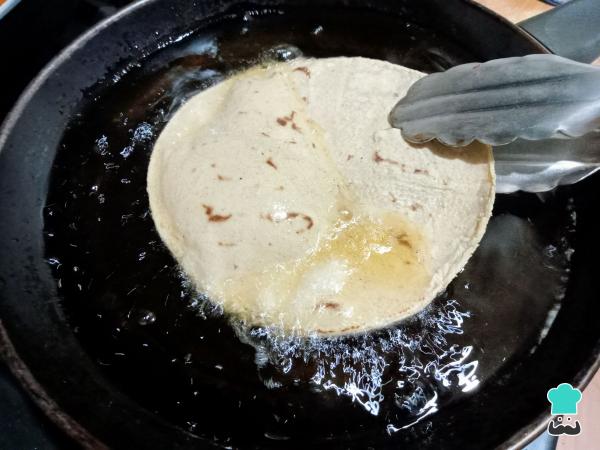
Para montar las enchiladas de chorizo morelianas, calienta el aceite vegetal y pasa las tortillas rápidamente para que se suavicen. De esta manera, será mas fácil enrrollarlas al momento de rellenarlas.Truco: procura no dejar las tortillas demasiado tiempo en el aceite, pues de lo contrario se pondrán duras y las enchiladas quedarán cuarteadas.